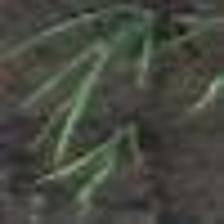
Label: clustered